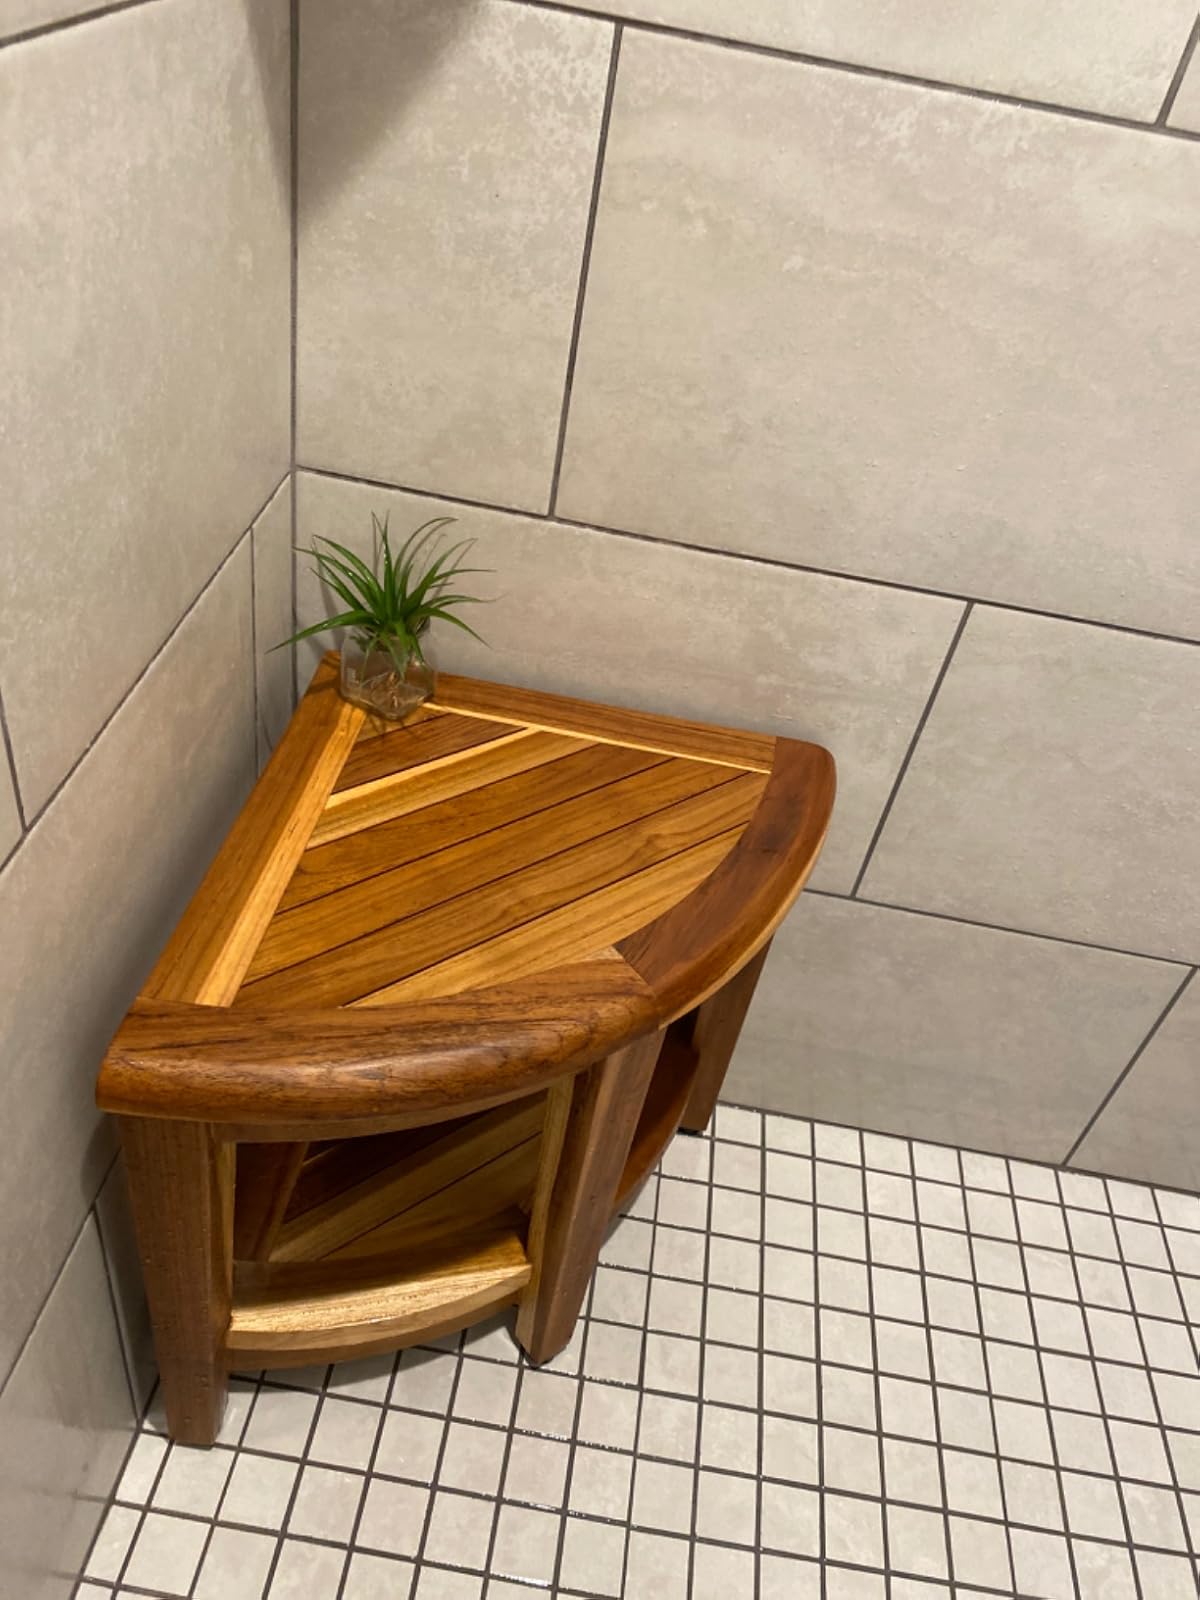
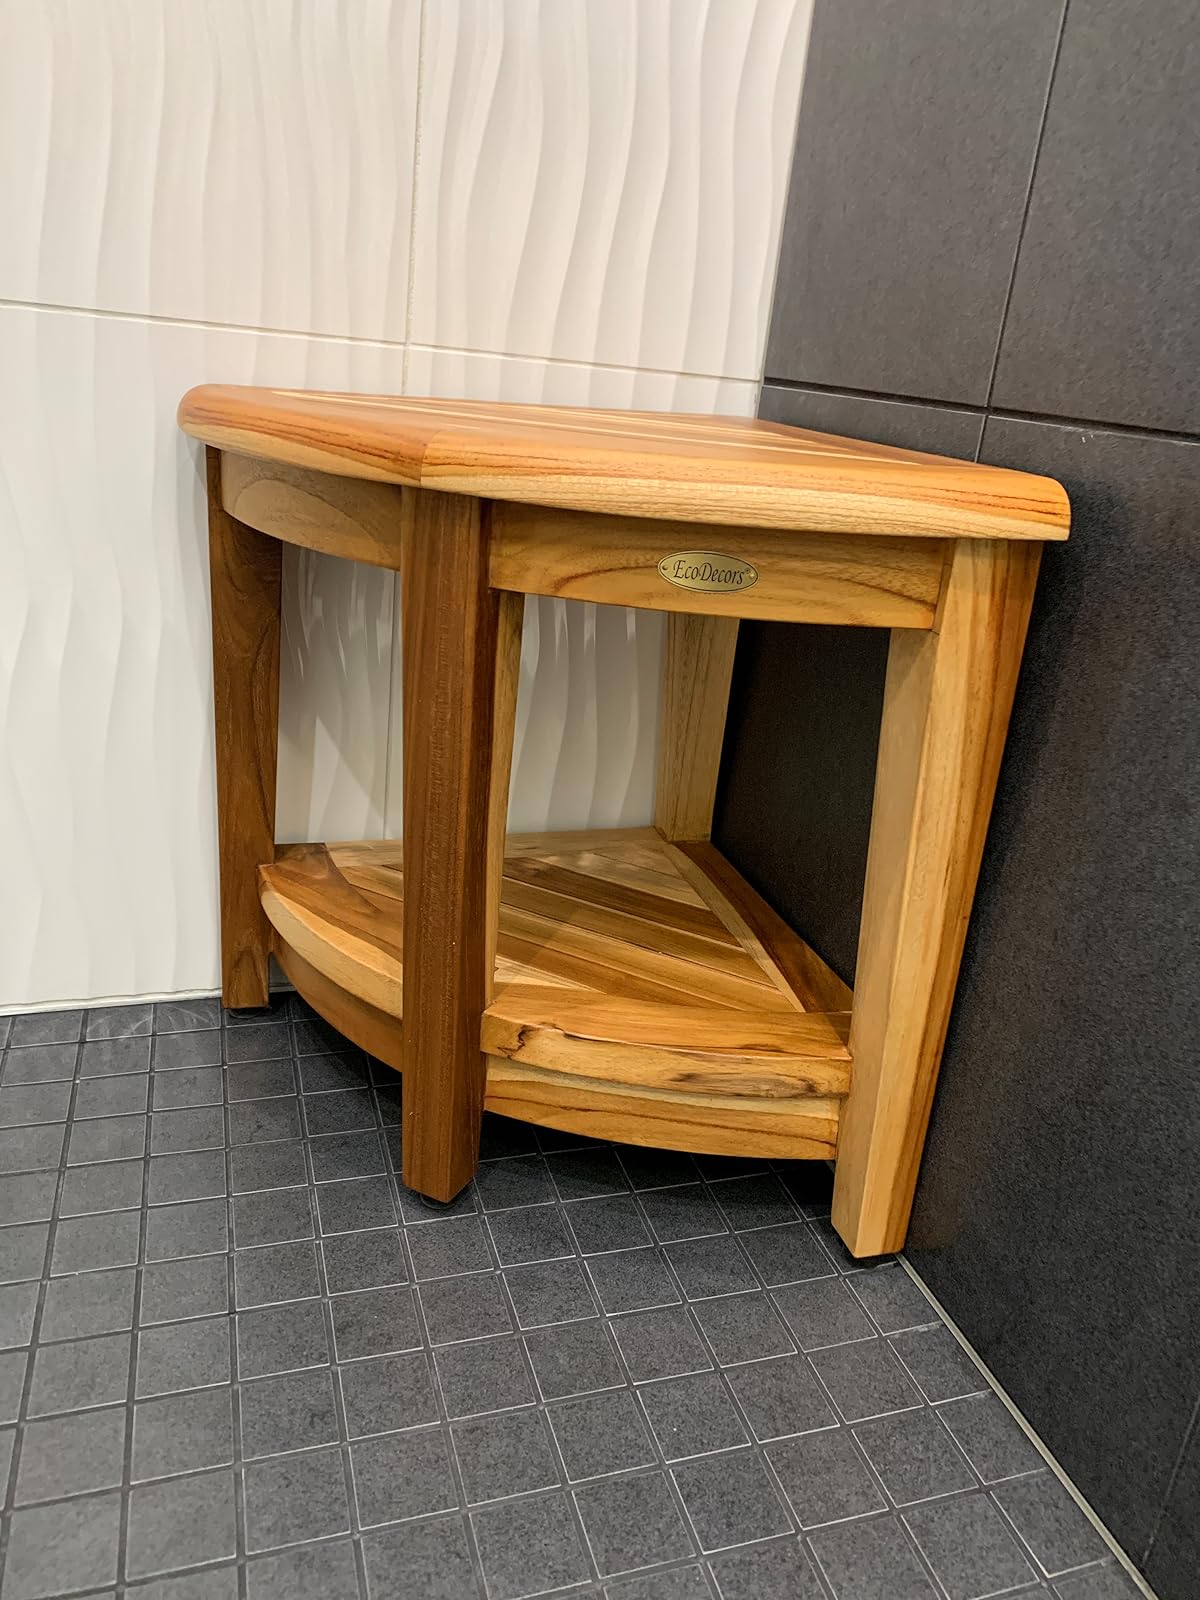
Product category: stool
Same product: yes